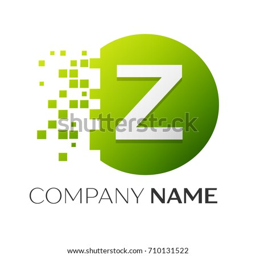
realistic letter z logo symbol in the colorful circle with shattered blocks on white background .